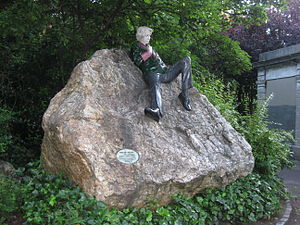
Oscar Wilde / Gravsted og eftermæle
Statue af Oscar Wilde, udført af Danny Osborne, på Merrion Square i Dublin.
Oscar Fingal O'Flaherty Wills Wilde var en irsk forfatter angiveligt opkaldt efter kong Oscar II, som hans far skulle havde opereret for grå stær.